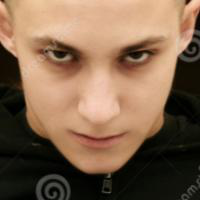
Age group: age 11-20